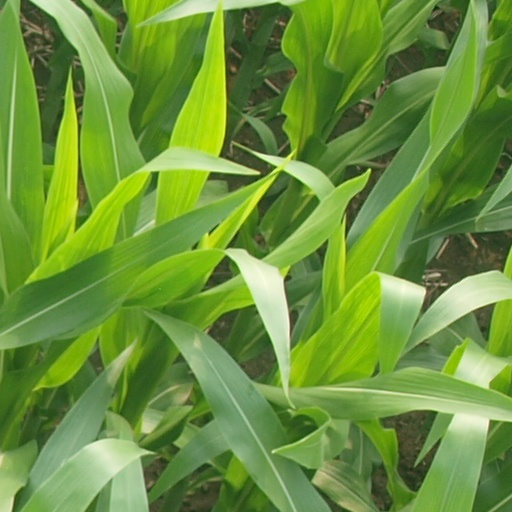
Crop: maize; corn